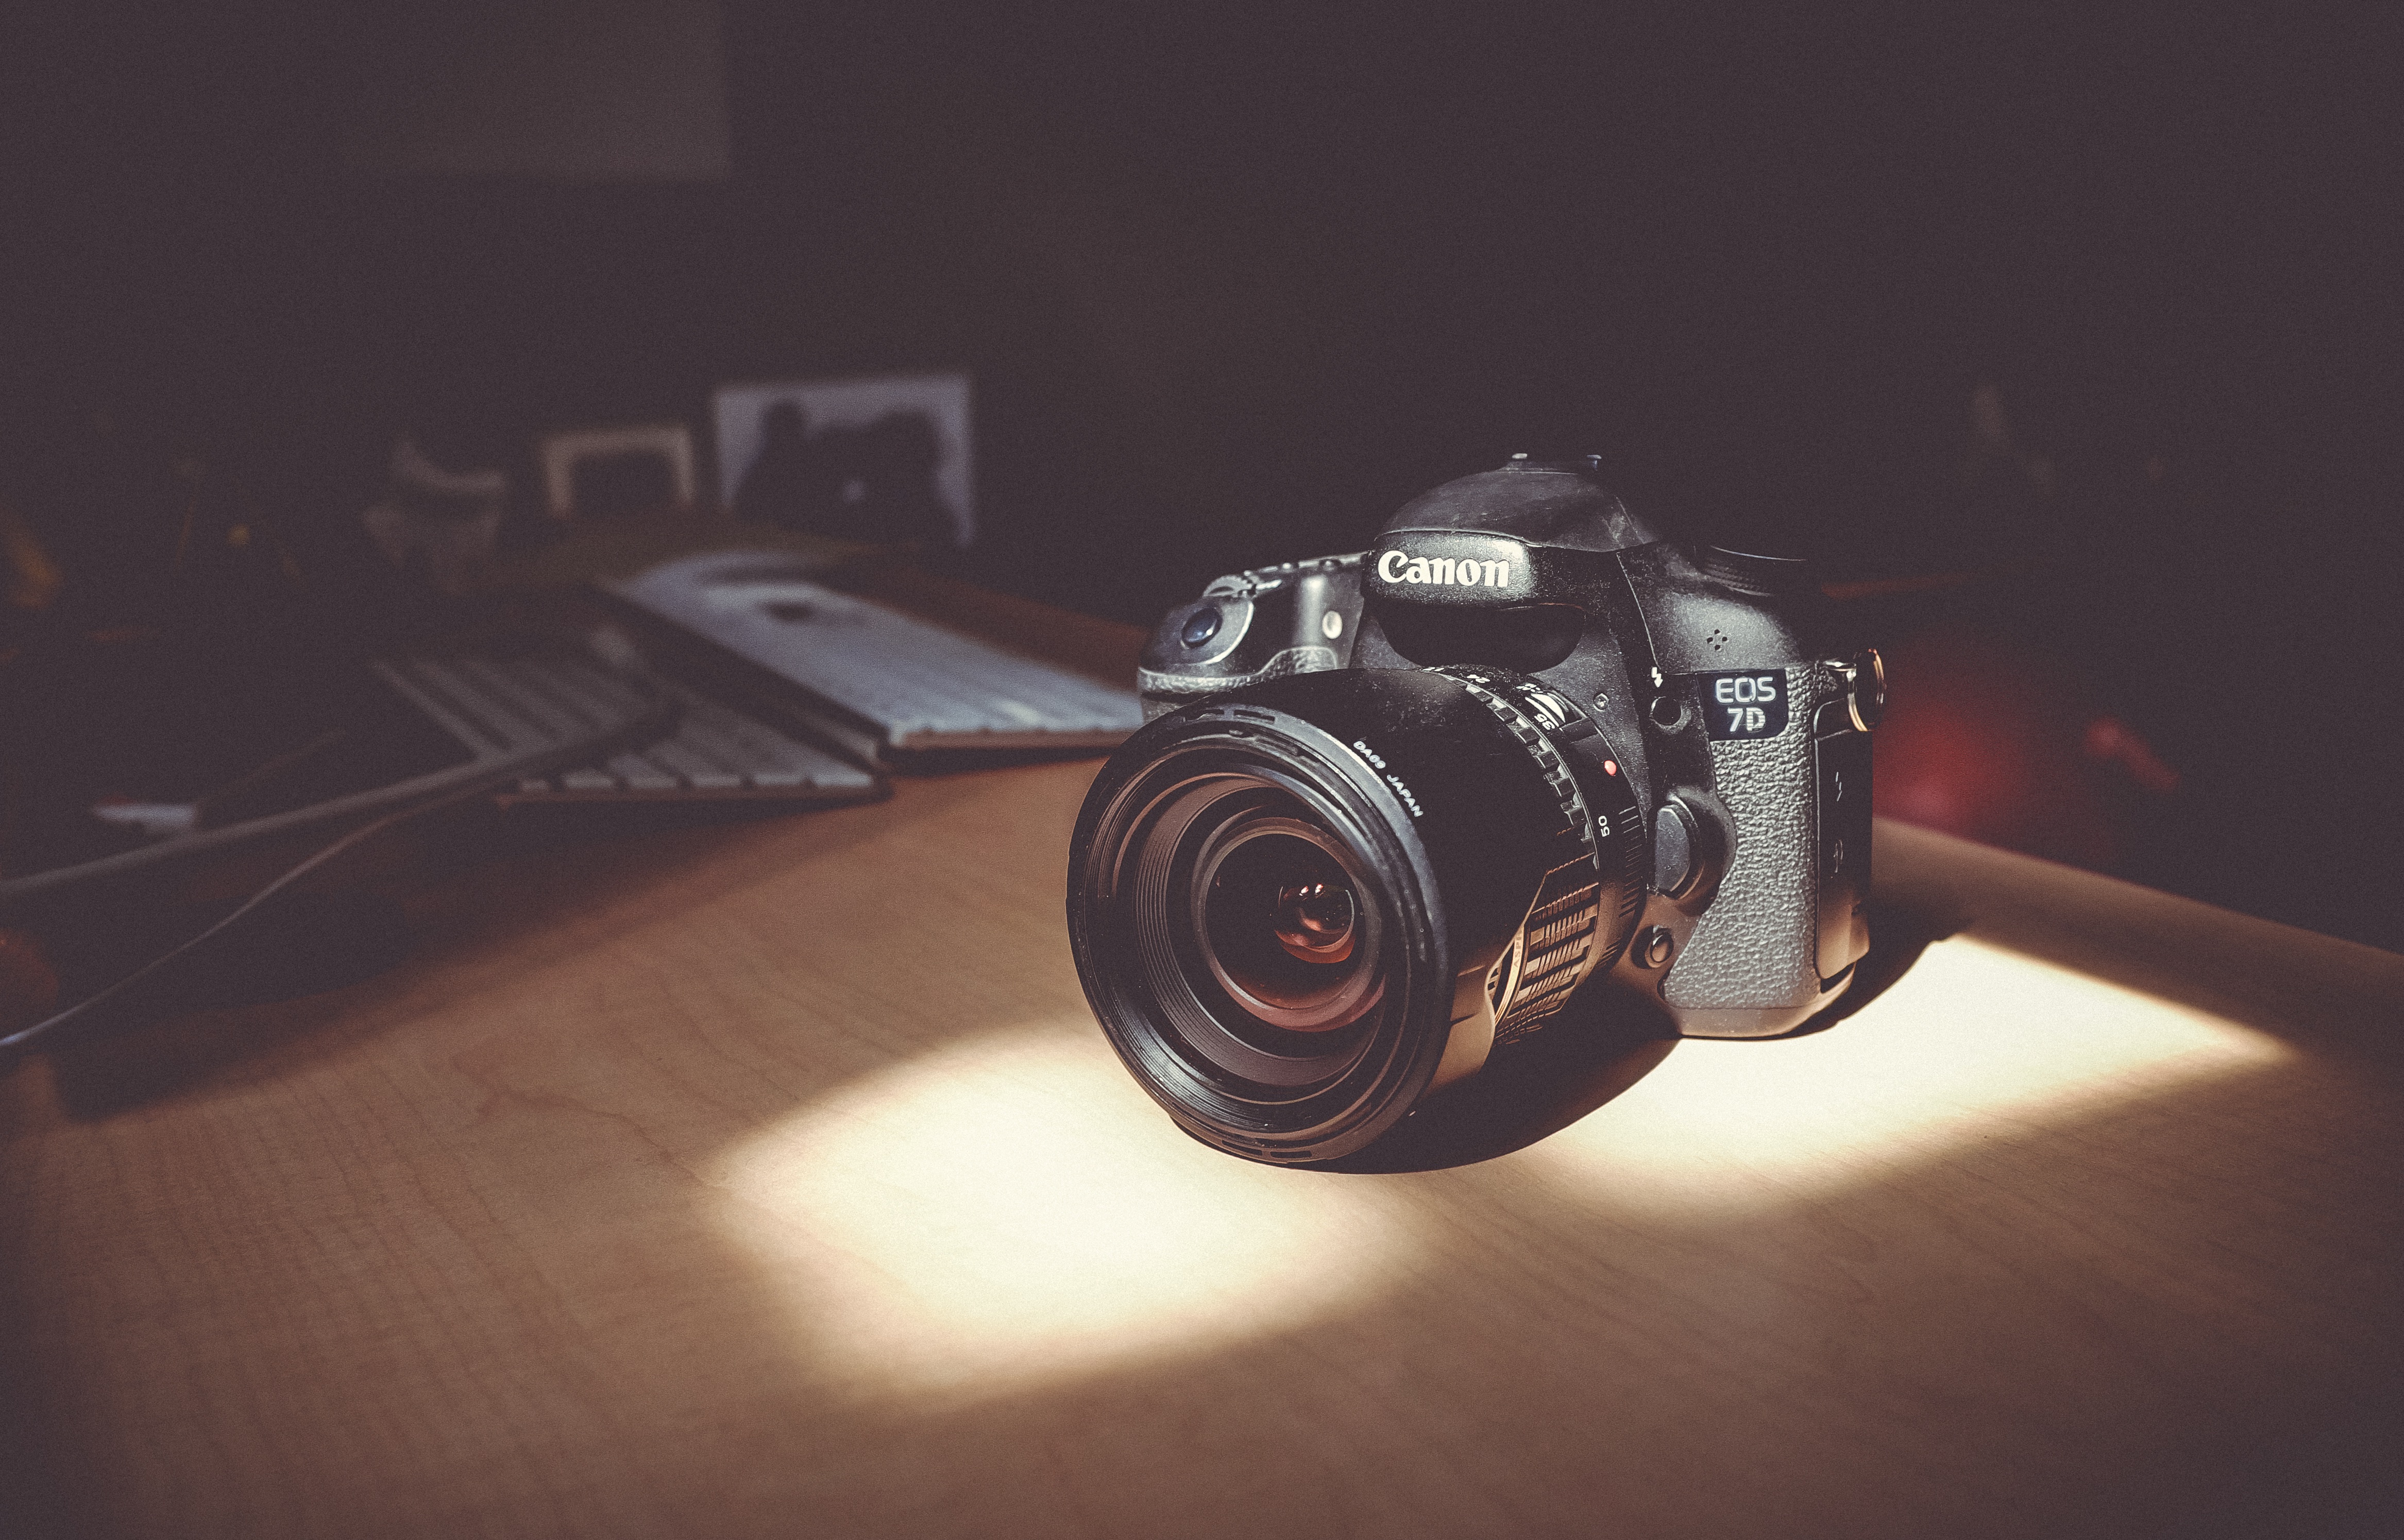
light, camera, photography, vehicle, black, reflex camera, digital camera, photograph, digital slr, single lens reflex camera, cameras optics, mirrorless interchangeable lens camera